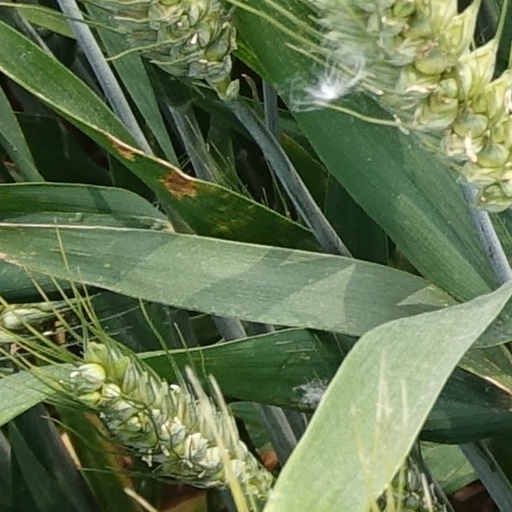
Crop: wheat